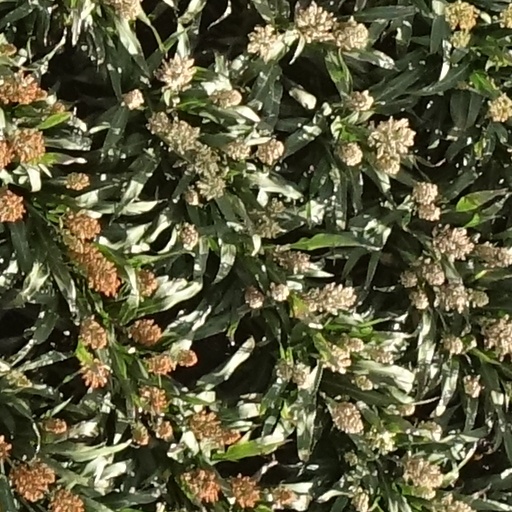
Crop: sorghum